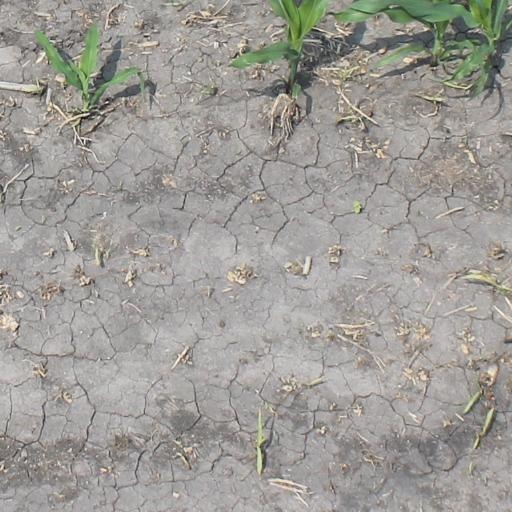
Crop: maize; corn